Renewable energy commercialization

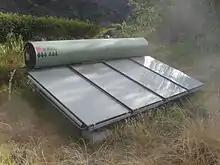
Solar energy technologies, such as solar water heaters, located on or near the buildings which they supply with energy, are a prime example of a soft energy technology.

Solar heating systems are a well known second-generation technology and generally consist of solar thermal collectors, a fluid system to move the heat from the collector to its point of usage, and a reservoir or tank for heat storage. The systems may be used to heat domestic hot water, swimming pools, or homes and businesses. The heat can also be used for industrial process applications or as an energy input for other uses such as cooling equipment.